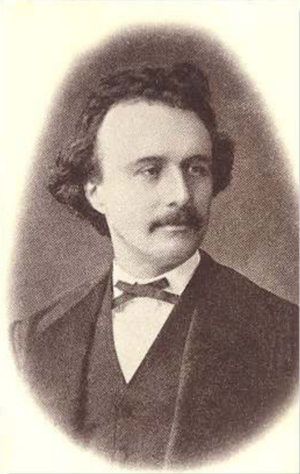
Anton Bergmann
Antonius Josephus Georgius Franciscus Bergmann var en flamsk forfatter.